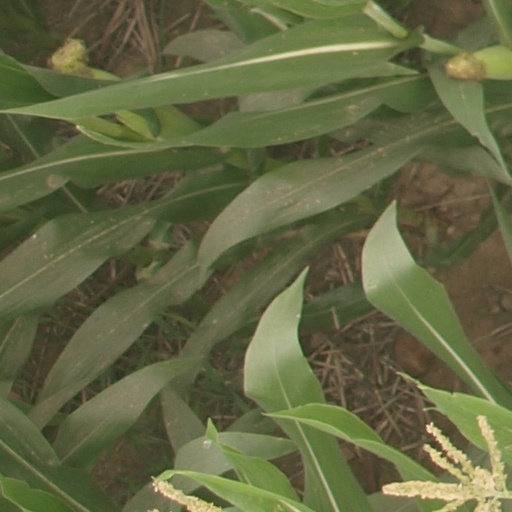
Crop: maize; corn